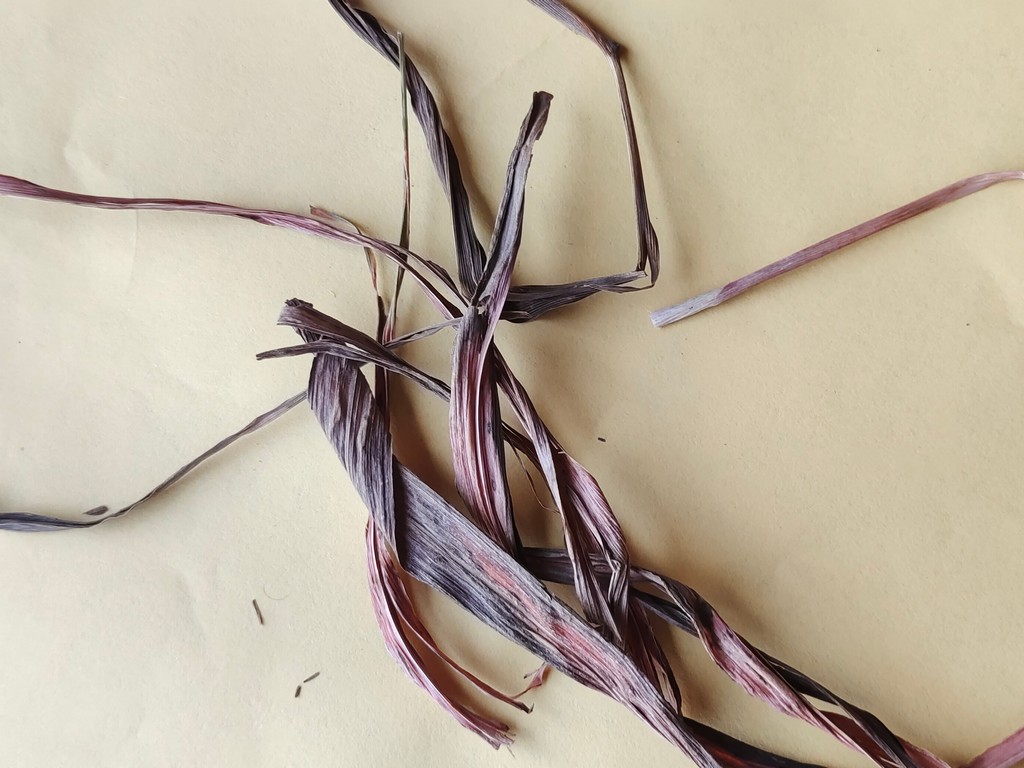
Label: Dried